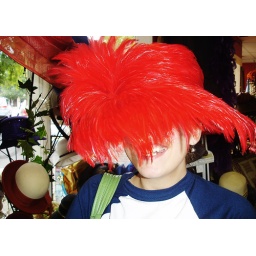
Hat shopping in Aiken. I think the red bird ate my face.